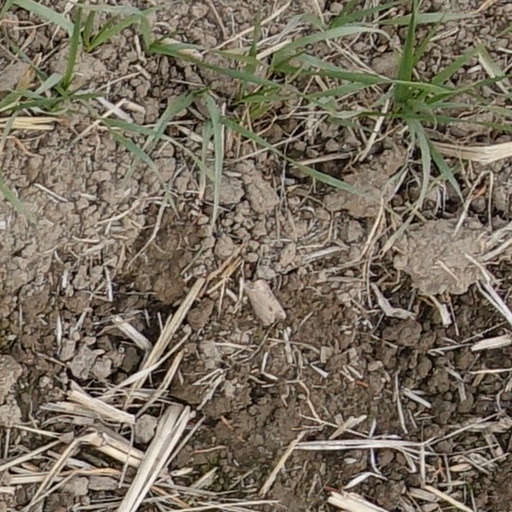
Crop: wheat